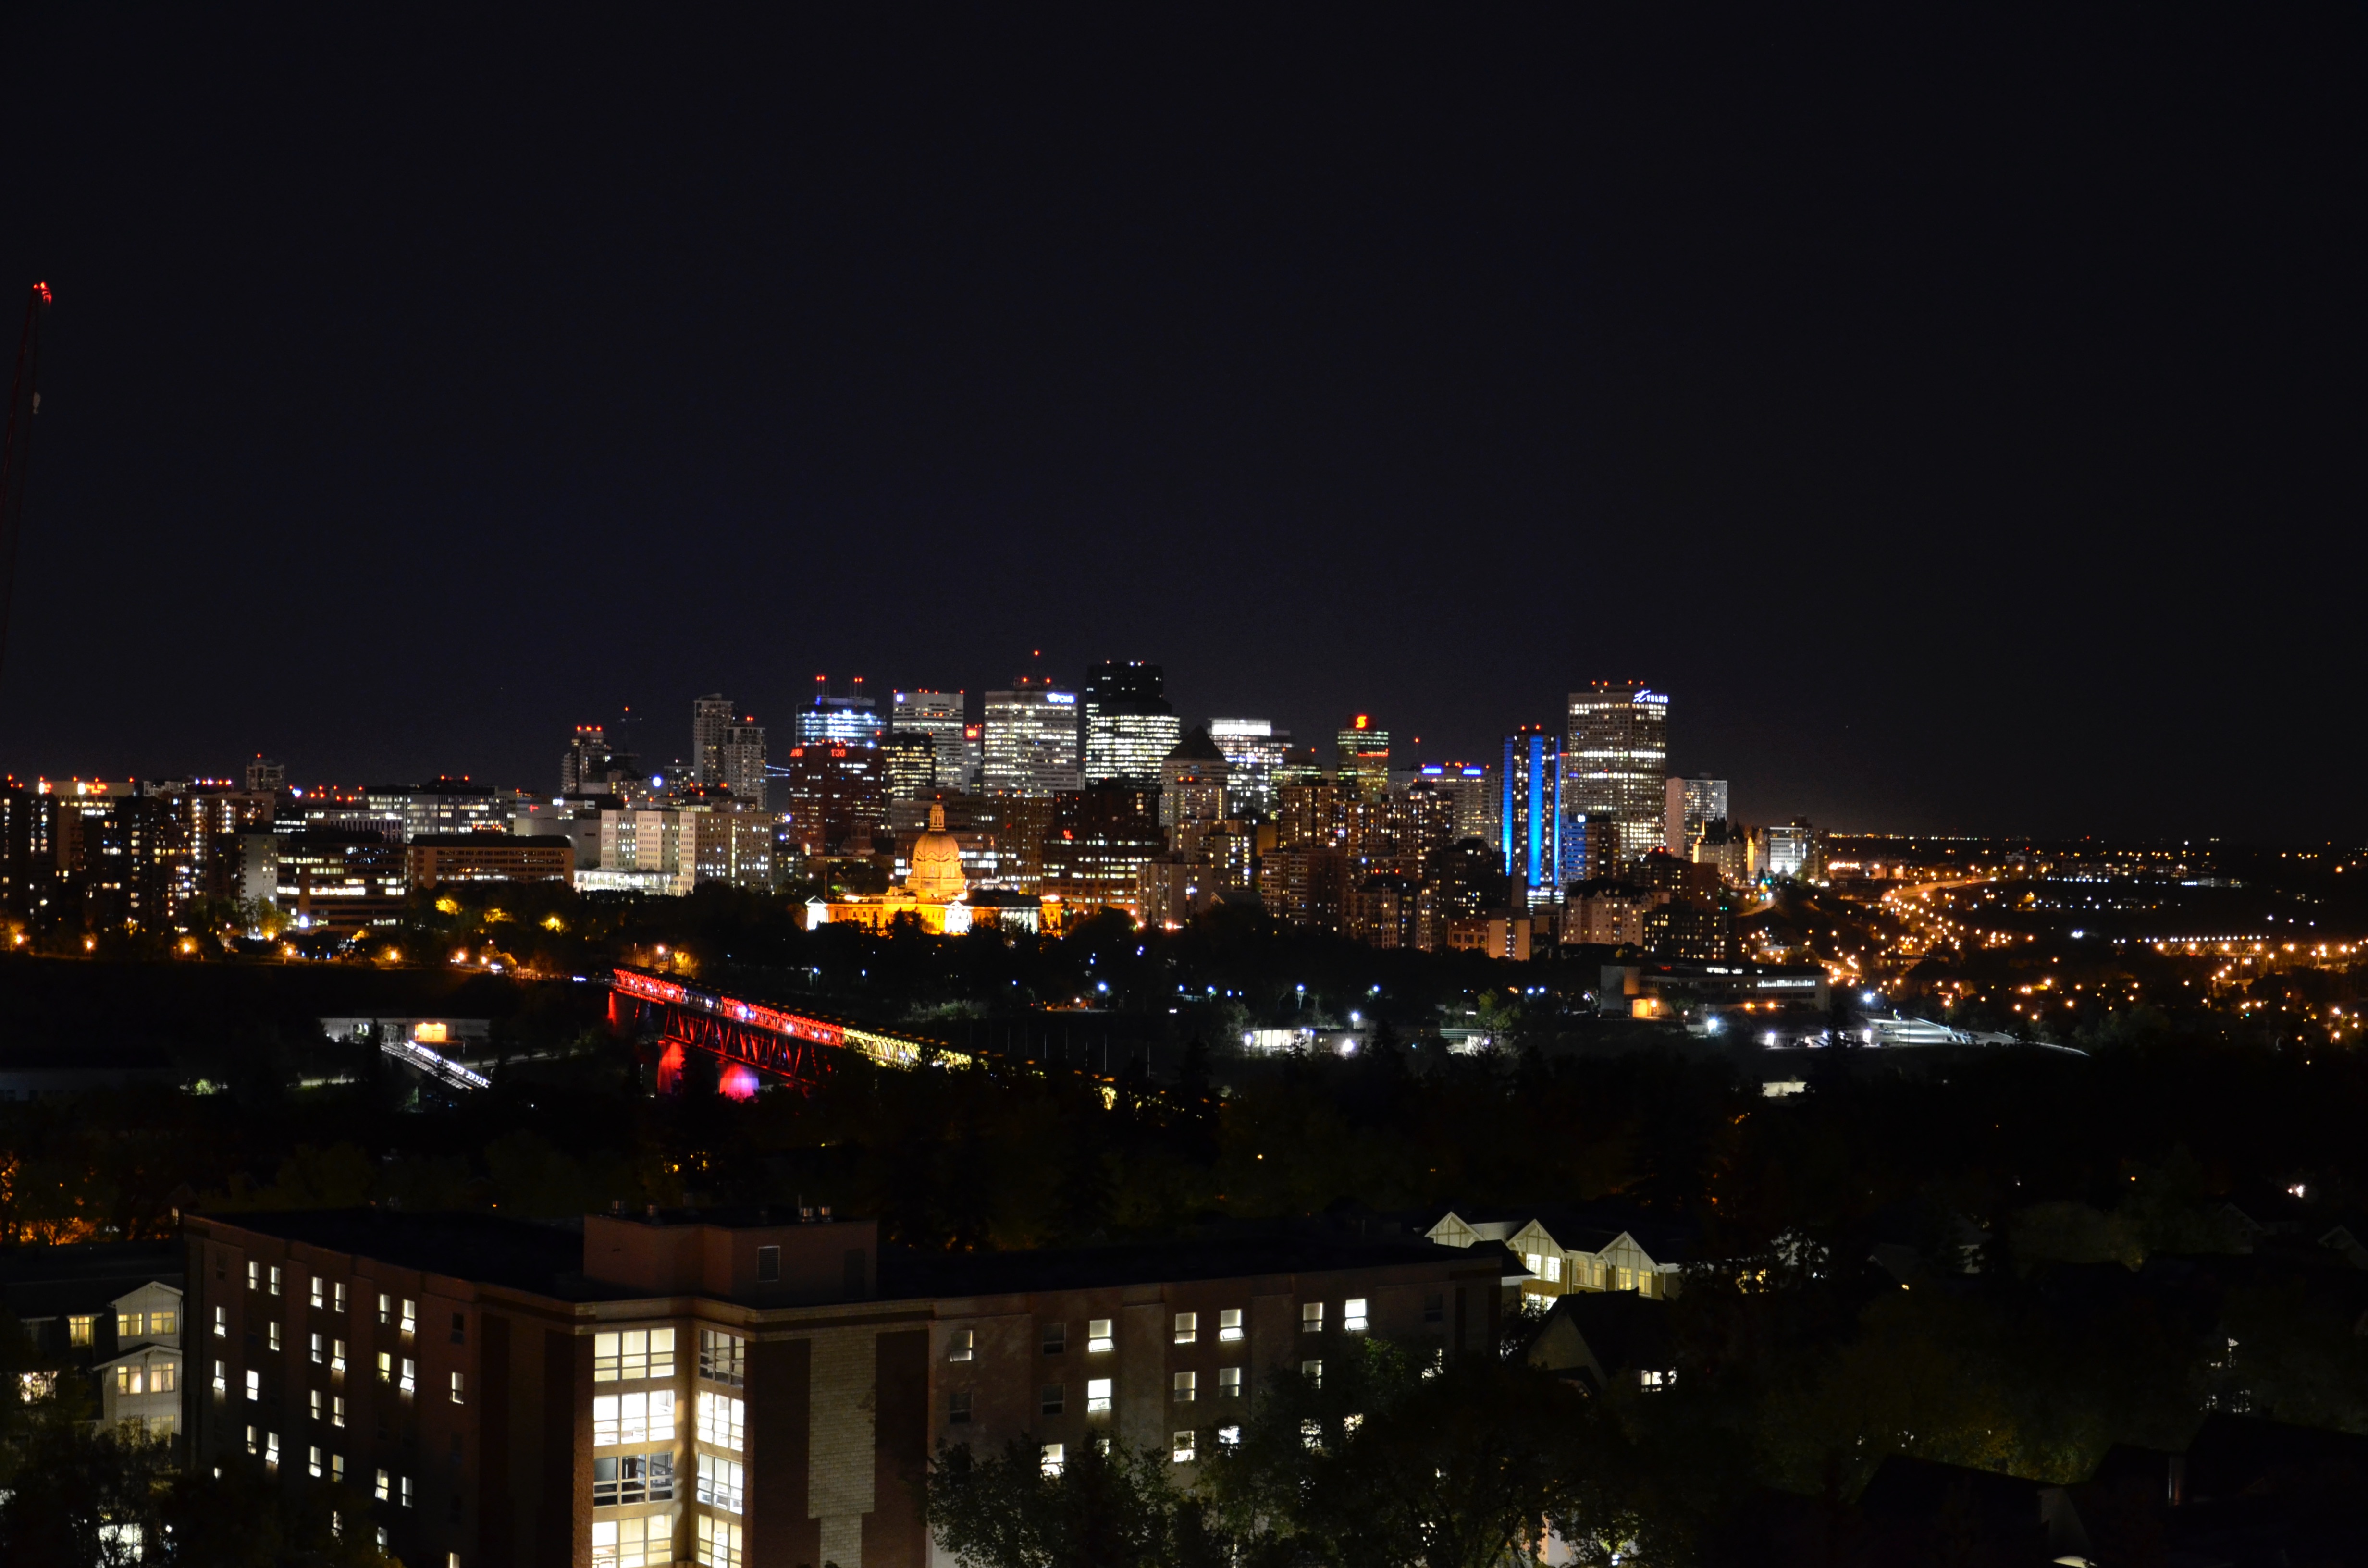
light, skyline, night, city, skyscraper, cityscape, downtown, dusk, evening, darkness, metropolis, urban area, human settlement, atmosphere of earth, metropolitan area